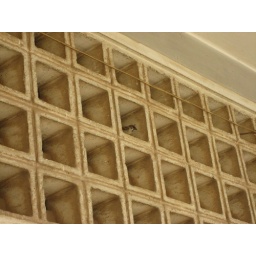
A bird in the windows